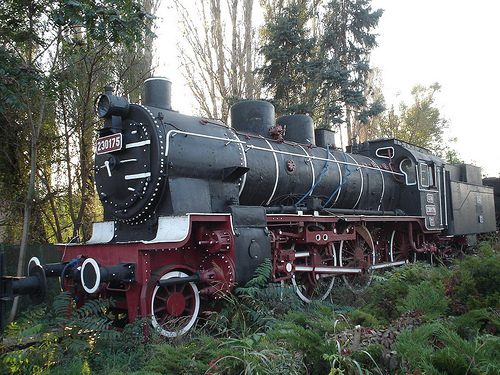
A train traveling through a rural country side.

A black and red train is surrounded by leaves and trees.

A black and red train stands near some tall trees.

The train looks like an old fashioned one.

Black and red train moving along its train tracks.